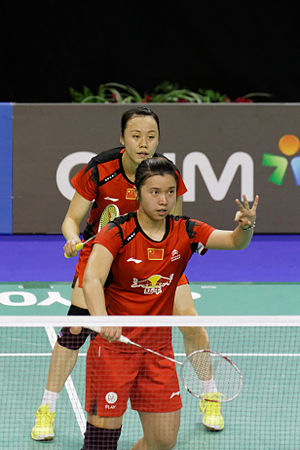
Badminton under sommer-OL 2012 (damedouble)
Damedouble i badminton under sommer-OL 2012 blev vundet af det kinesiske par Tian Qing og Zhao Yunlei
Damedouble i badminton ved de Olympiske Lege 2012 i London fandt sted fra 28. juli til 4. august på Wembley Arena. Lodtrækningen til turneringen blev foretaget den 23. juli 2012. 32 spillere fra 14 nationer deltog i begivenheden.